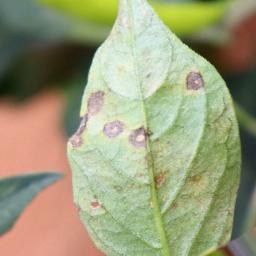
Label: cercospora